Darin Downs

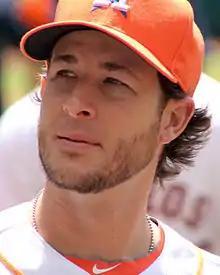
Downs with the Houston Astros

Darin Burton Downs (born December 26, 1984) is an American former professional baseball pitcher. He played in Major League Baseball (MLB) for the Detroit Tigers and Houston Astros, and in the Chinese Professional Baseball League (CPBL) for the Uni-President 7-Eleven Lions and Lamigo Monkeys.